Caproni Ca.3

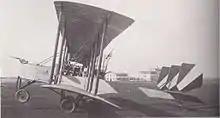
Caproni Ca.33, c. 1920s

The development of the Ca.1 to the Ca.2 suggested the benefits of increasing amounts of power to the very sound airframe. The Ca.3 was a development of Ca.2, by replacing the two engines mounted on the booms with the same Isotta-Fraschini engine that had been used as the central, pusher engine on that design. The prototype flew in late 1916 and was soon put into production. Known by Caproni at the time as the Caproni 450 hp, the Italian Army designated it the Ca.3. In Caproni's postwar renaming, it became the Ca.33. Between 250 and 300 of these aircraft were built, supplying the Italian Army and Navy (the latter using the type as a torpedo bomber), and the French Army. Late in the war, Robert Esnault-Pelterie licence-built an additional 83 (some sources say only 19) aircraft in France.